Sydney Jewish Museum

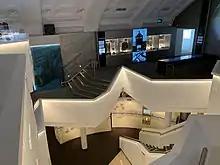
The Holocaust exhibition

The museum is housed in the historic Maccabean Hall, and was originally built to commemorate the contributions of the Jewish community from New South Wales who served in World War I. The building was formally opened on Armistice Day 1923 by Jewish-Australian civil engineer and Australian Army commander General Sir John Monash. Before Maccabean Hall was chosen to become the Sydney Jewish Museum, it served as a hub for Jewish life in Sydney. After World War II Maccabean Hall was employed for various uses, including migrants' English lessons, weddings, rallies, and commemorative events for Anzac soldiers and Holocaust victims.